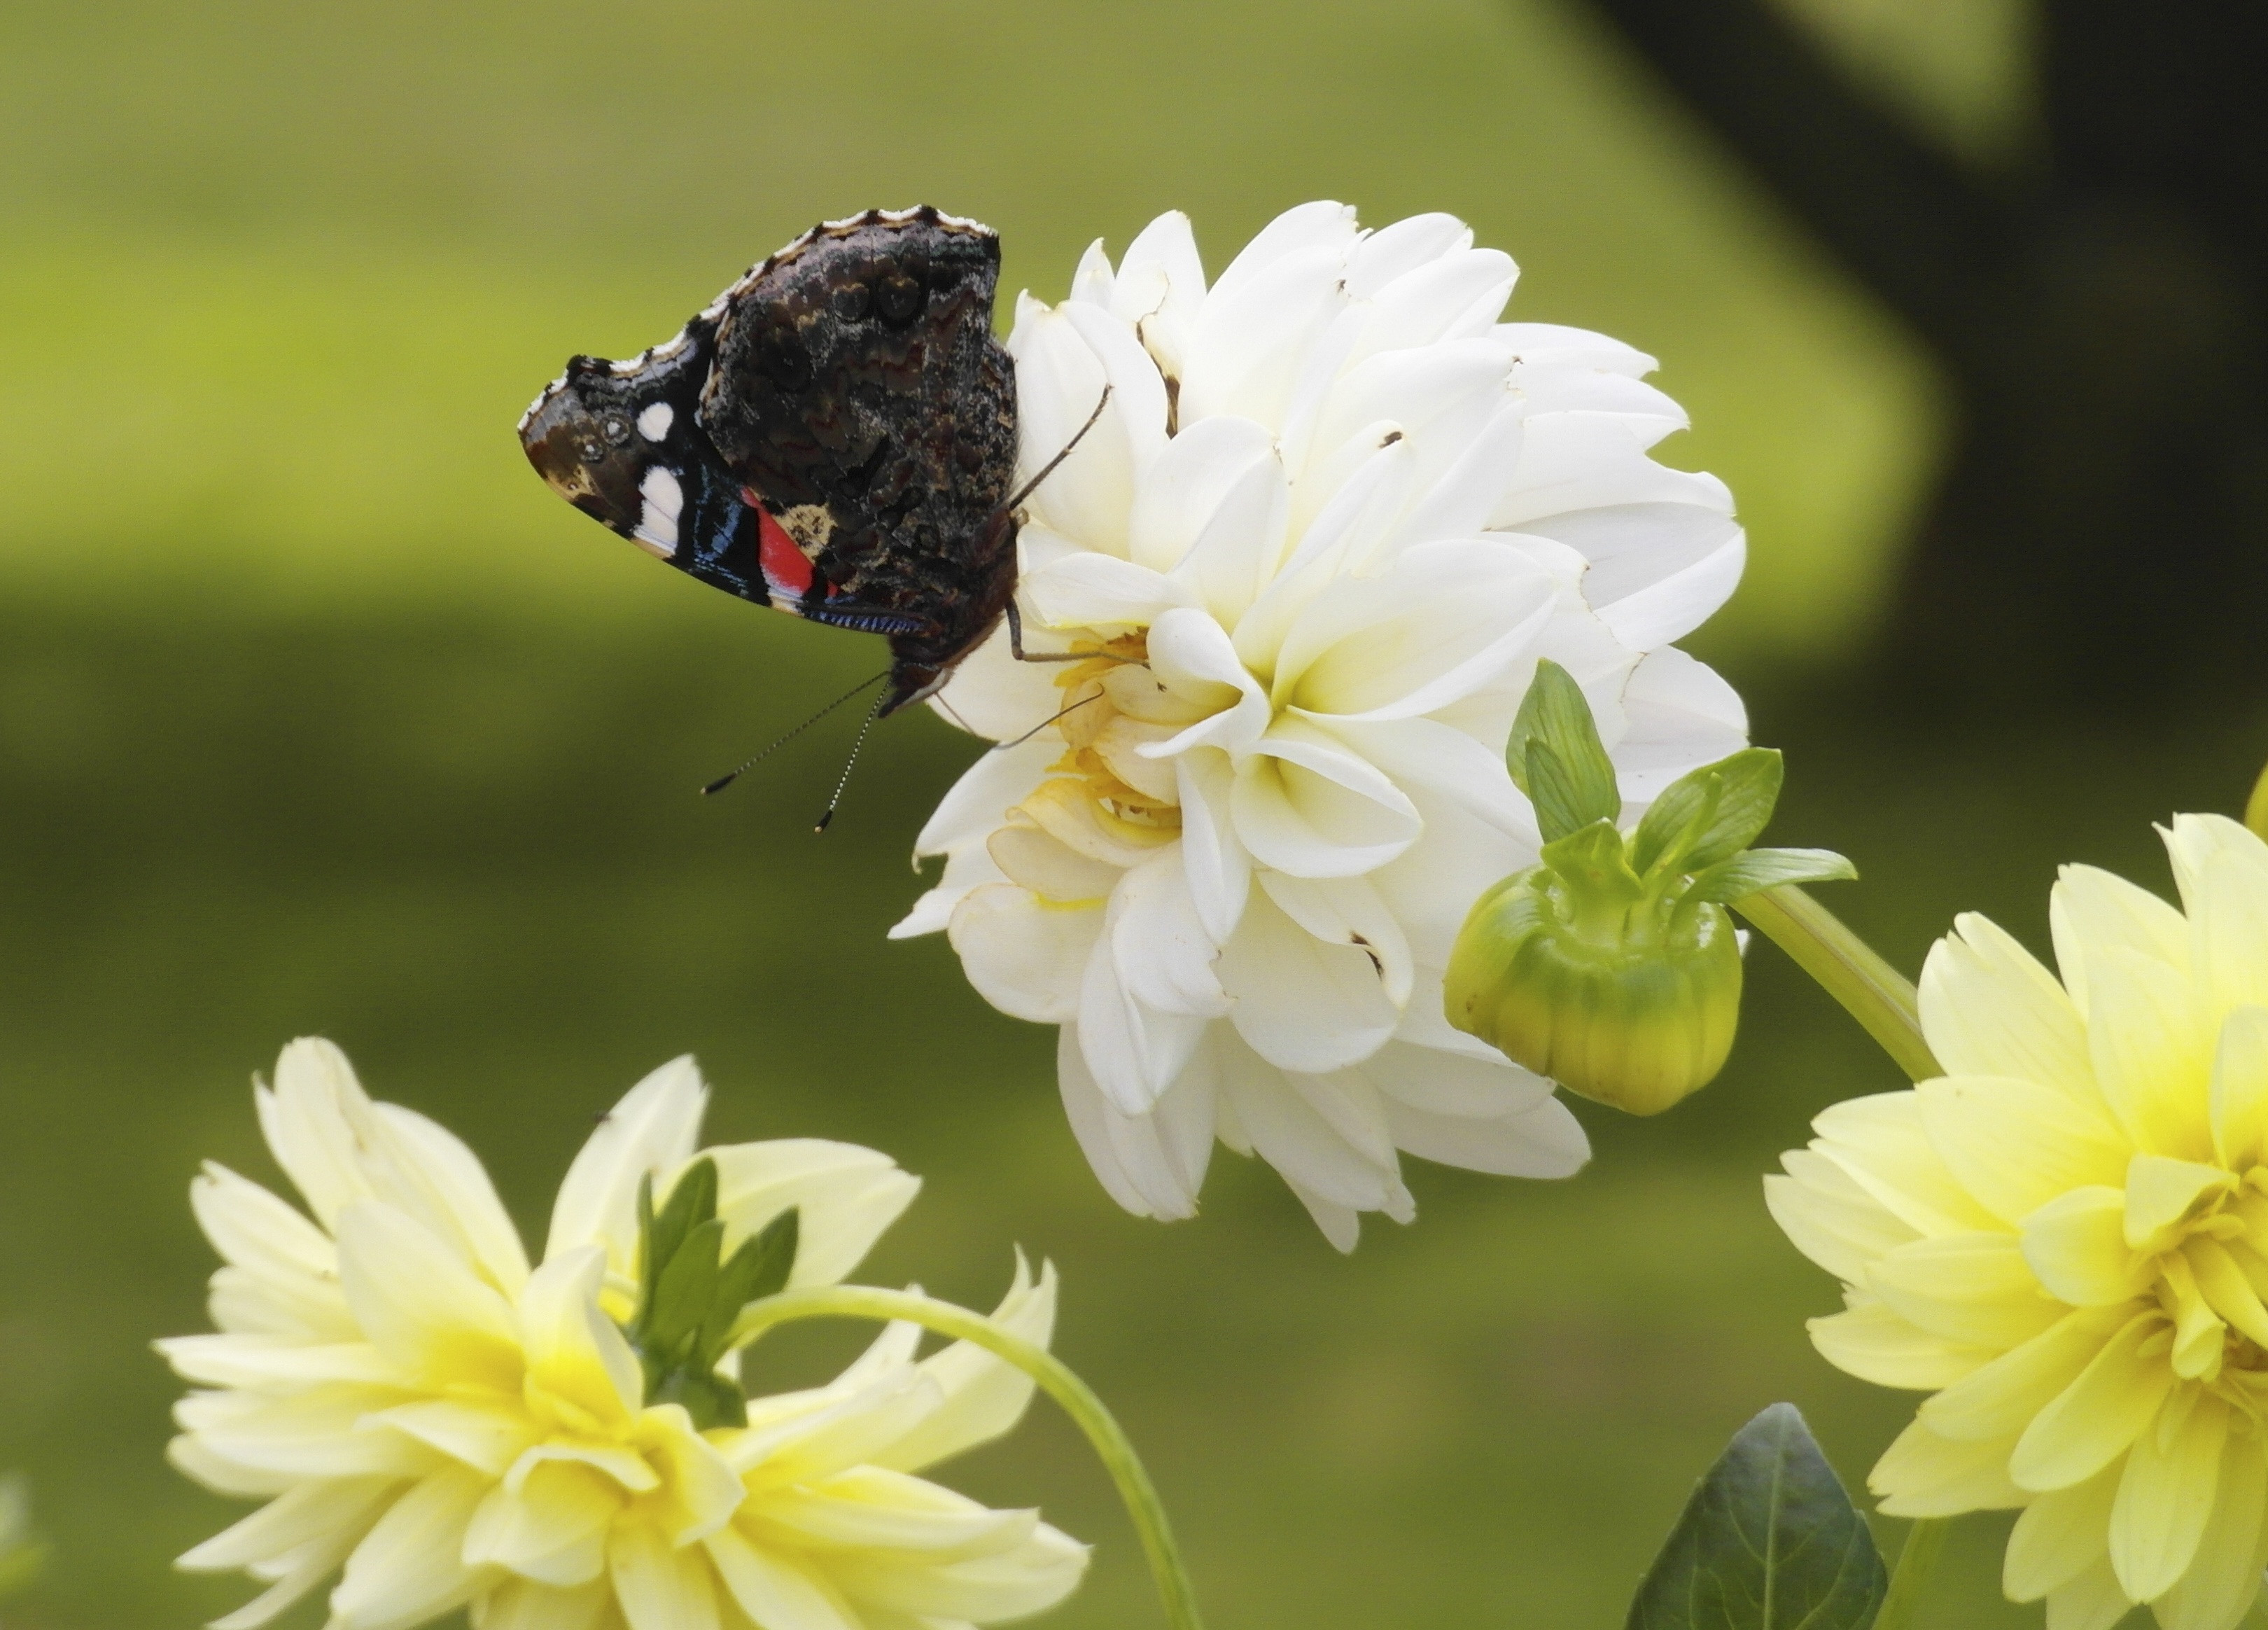
blossom, plant, flower, petal, insect, botany, butterfly, flora, invertebrate, wildflower, dahlia, bee, nectar, macro photography, flowering plant, daisy family, land plant